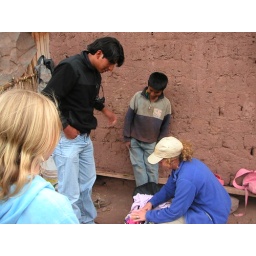
The 11 year old girl in our group brought toys and clothes for a Peruvian child.